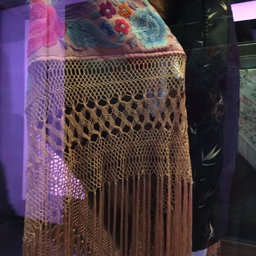
shawl : detail of the knotted fringe